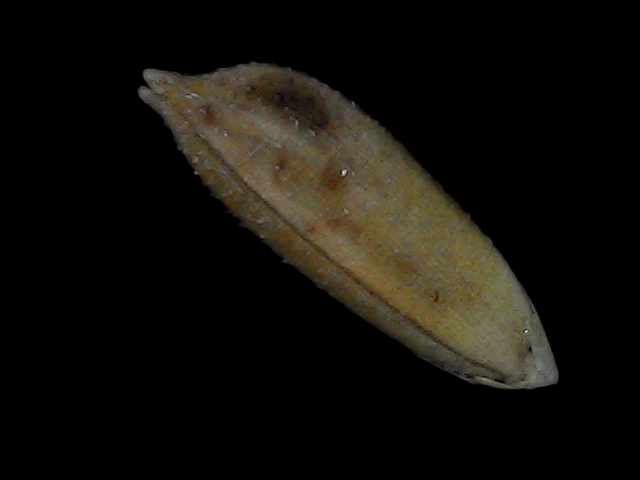
Rice variety: Bd93